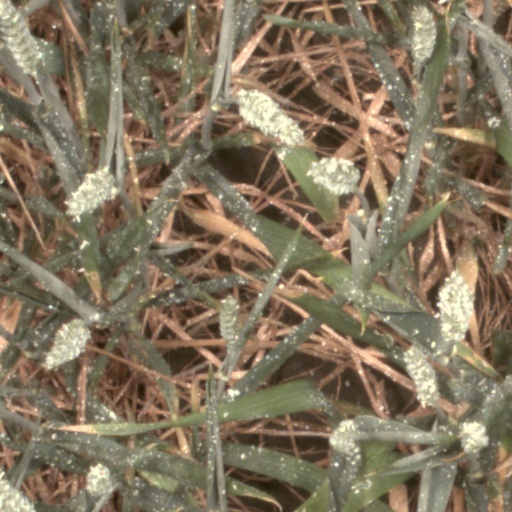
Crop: wheat